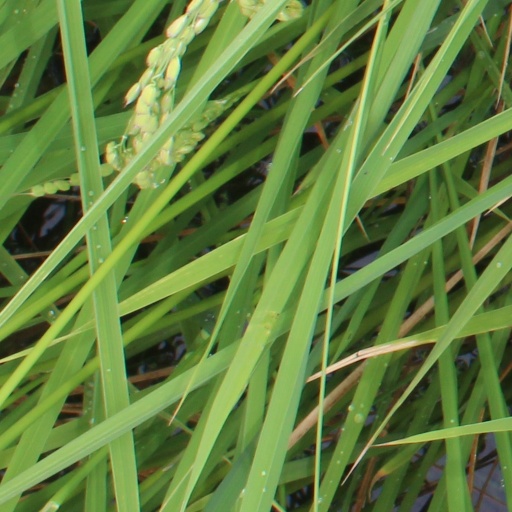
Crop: rice